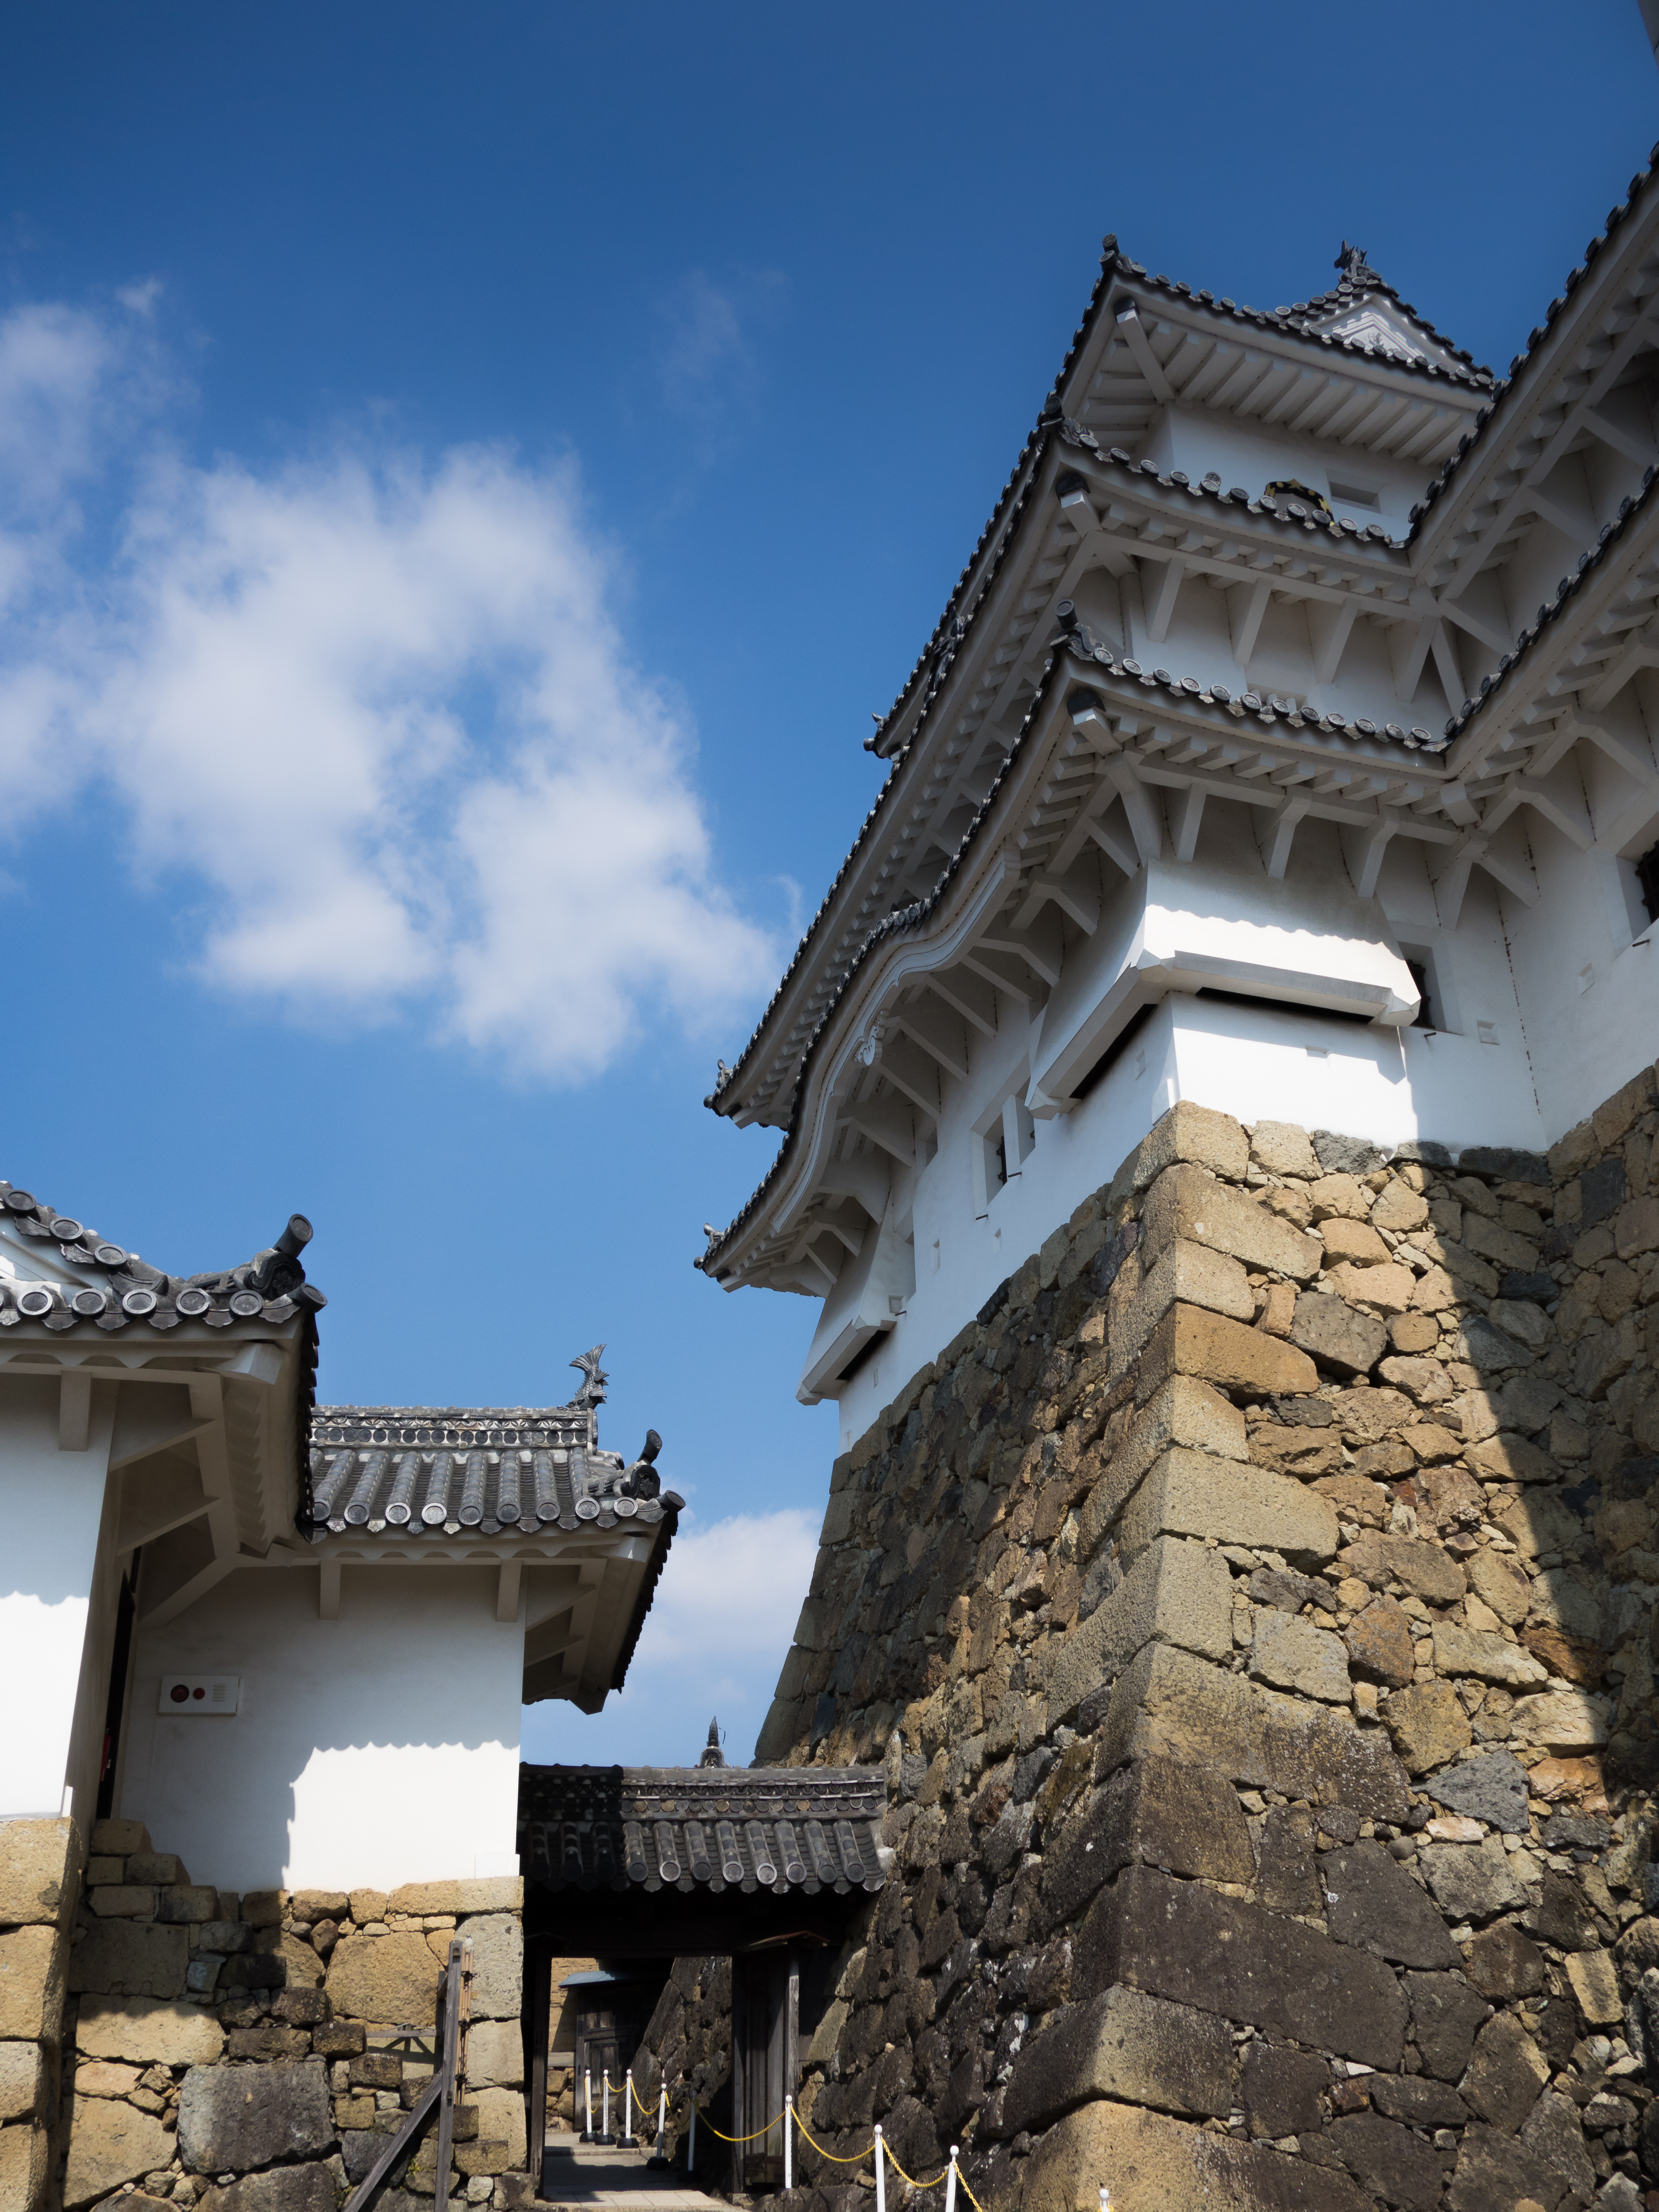
architecture, house, town, building, palace, wall, vacation, travel, tower, castle, landmark, facade, fortification, tourism, place of worship, 2013, japon, temple, ruins, monastery, himeji, hy go, h ronblanc, ancient history